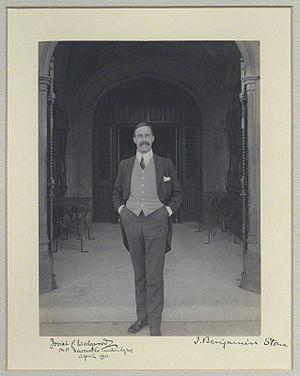
Le colonel Josiah Clement Wedgwood, devenu 1ᵉʳ baron Wedgwood à la toute fin de sa vie, né le 16 mars 1872 à Barlaston et mort le 26 juillet 1943, est un homme politique, militaire et historien amateur britannique. Parlementaire « exceptionnellement actif », membre radical du Parti libéral puis du Parti travailliste, il est chancelier du duché de Lancastre dans l'éphémère premier gouvernement travailliste de Ramsay MacDonald en 1924. Il est connu pour les longs travaux de recherche qu'il mène dans les archives des débats parlementaires au nom de son attachement à la démocratie parlementaire et de sa promotion de l'engagement des citoyens dans la vie politique du pays. Il s'oppose à la politique d'apaisement que mènent les gouvernements conservateurs successifs vis-à-vis des puissances fascistes dans les années 1930, et mène campagne pour que les juifs d'Europe puissent trouver refuge au Royaume-Uni.